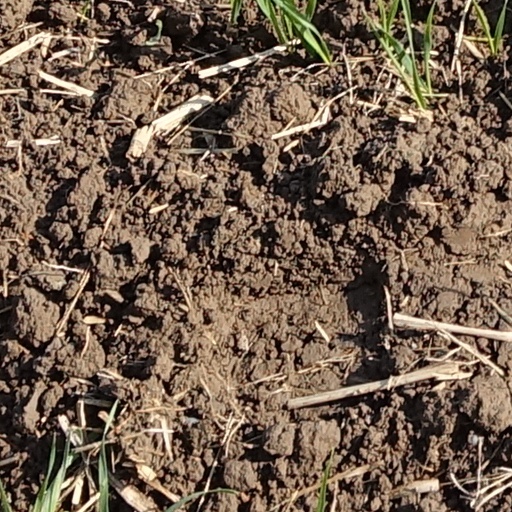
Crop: wheat